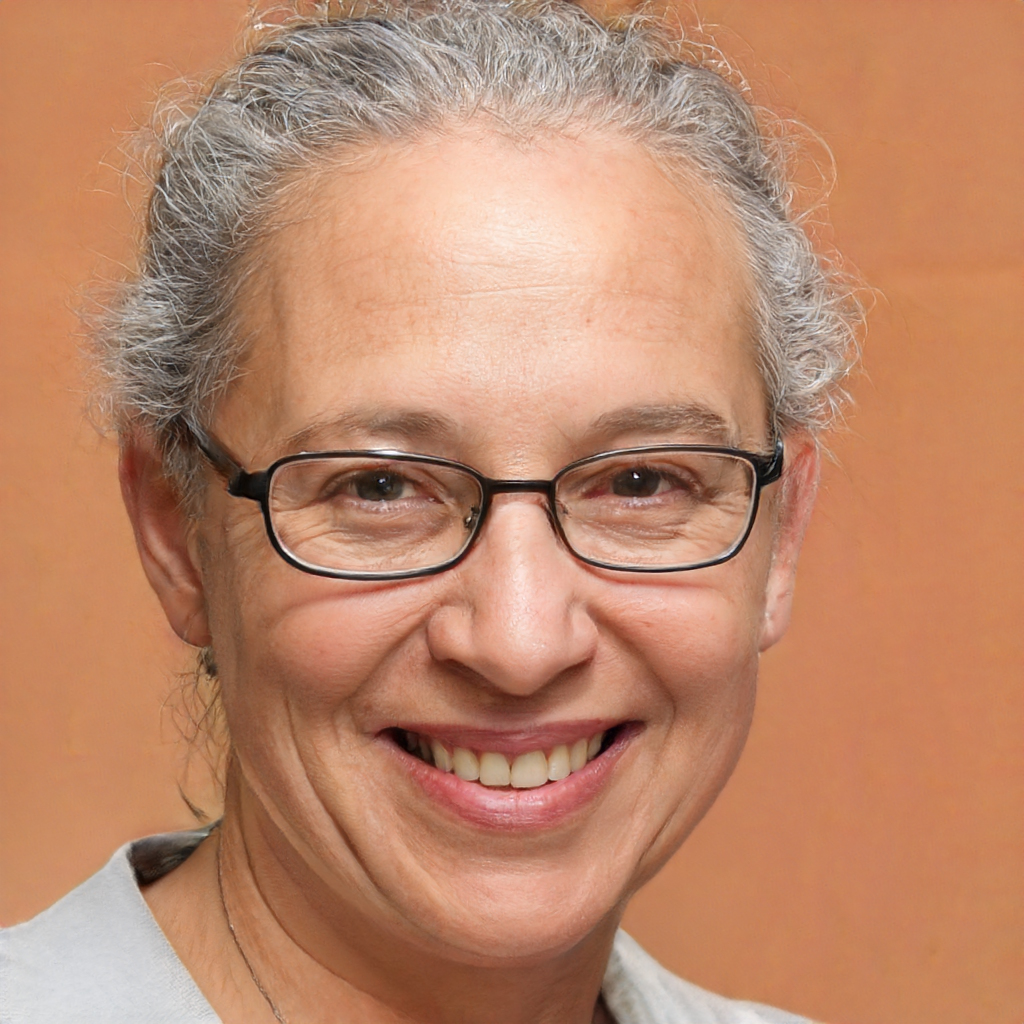
Gender: Female